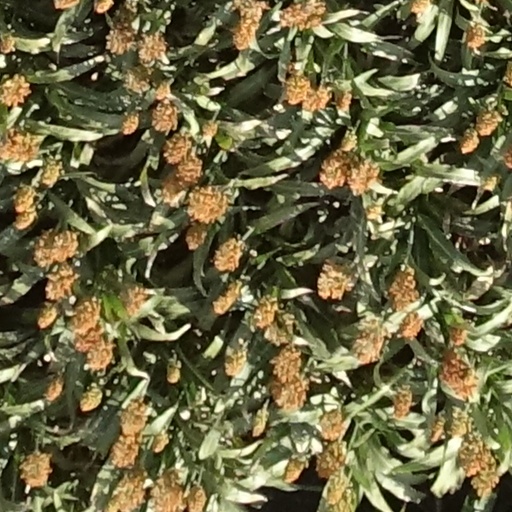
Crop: sorghum